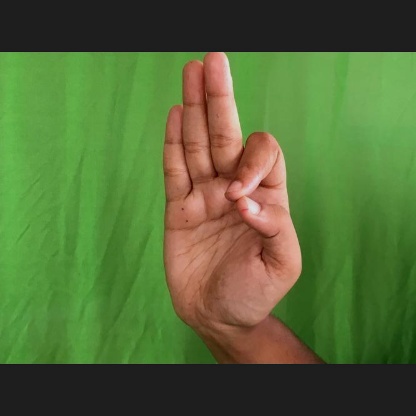
Mudra: Aralam